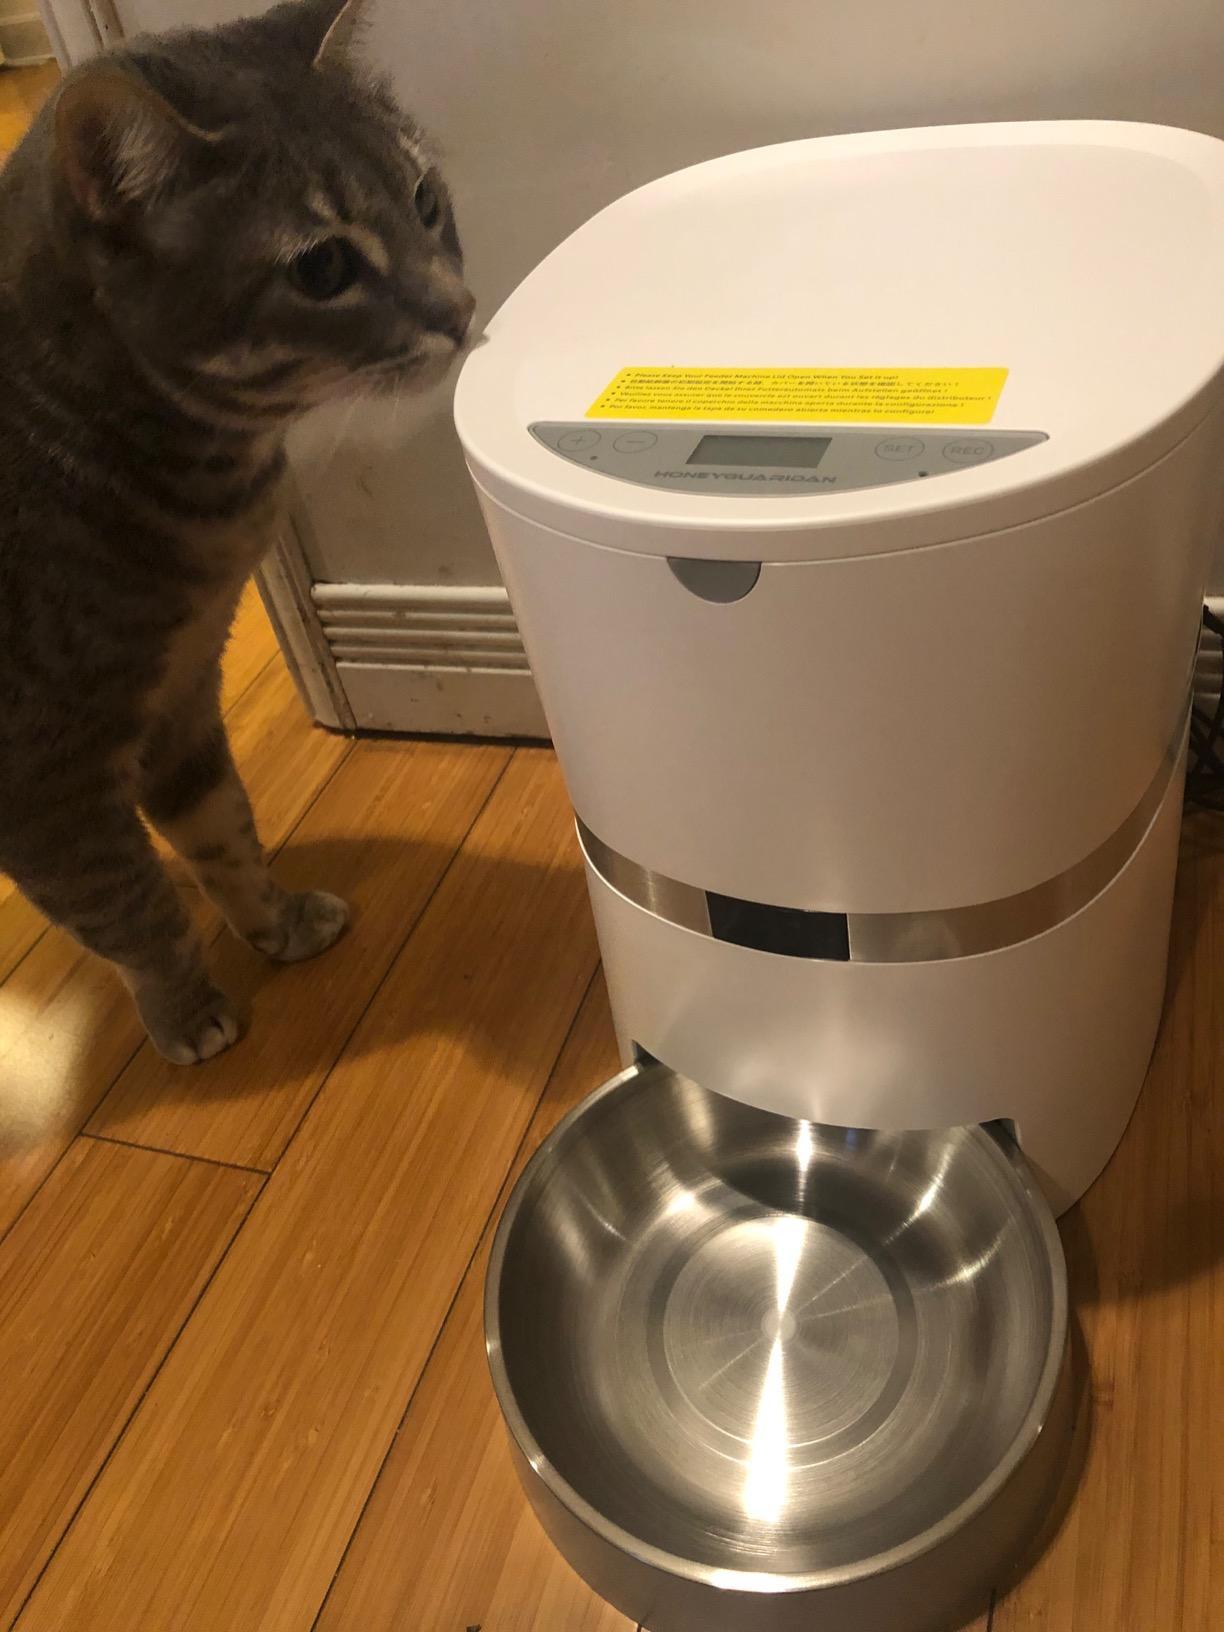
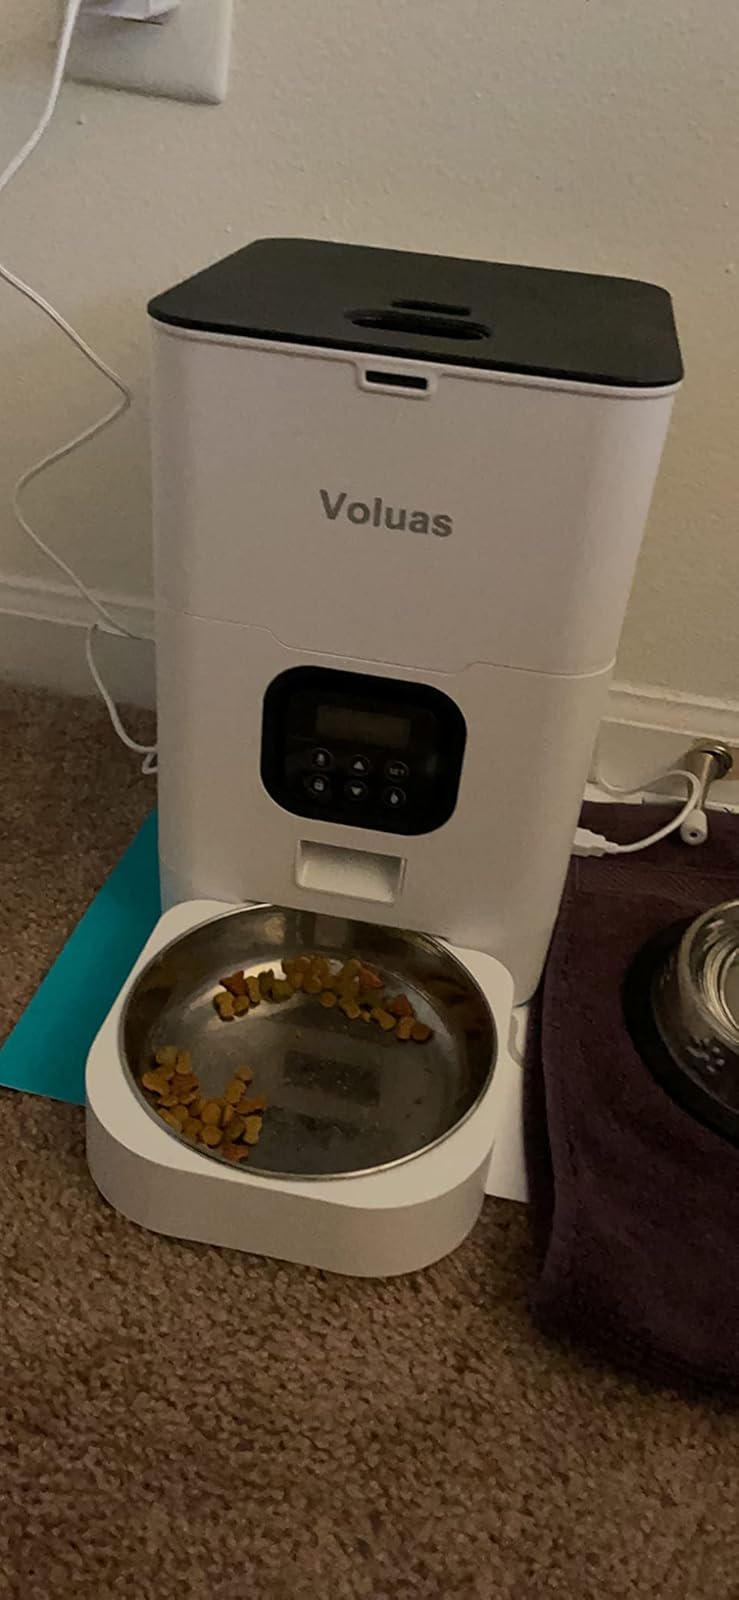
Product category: items_feeder
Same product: no